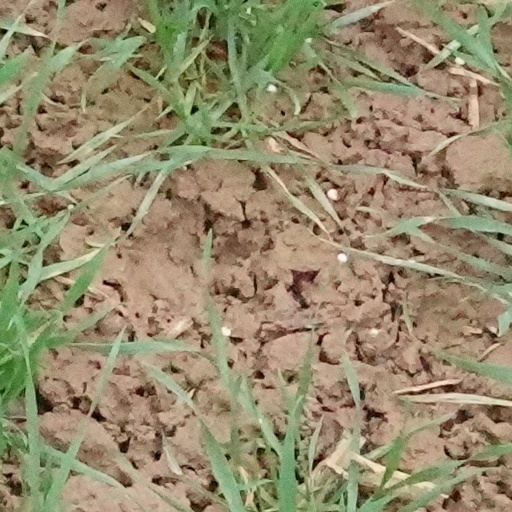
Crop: wheat